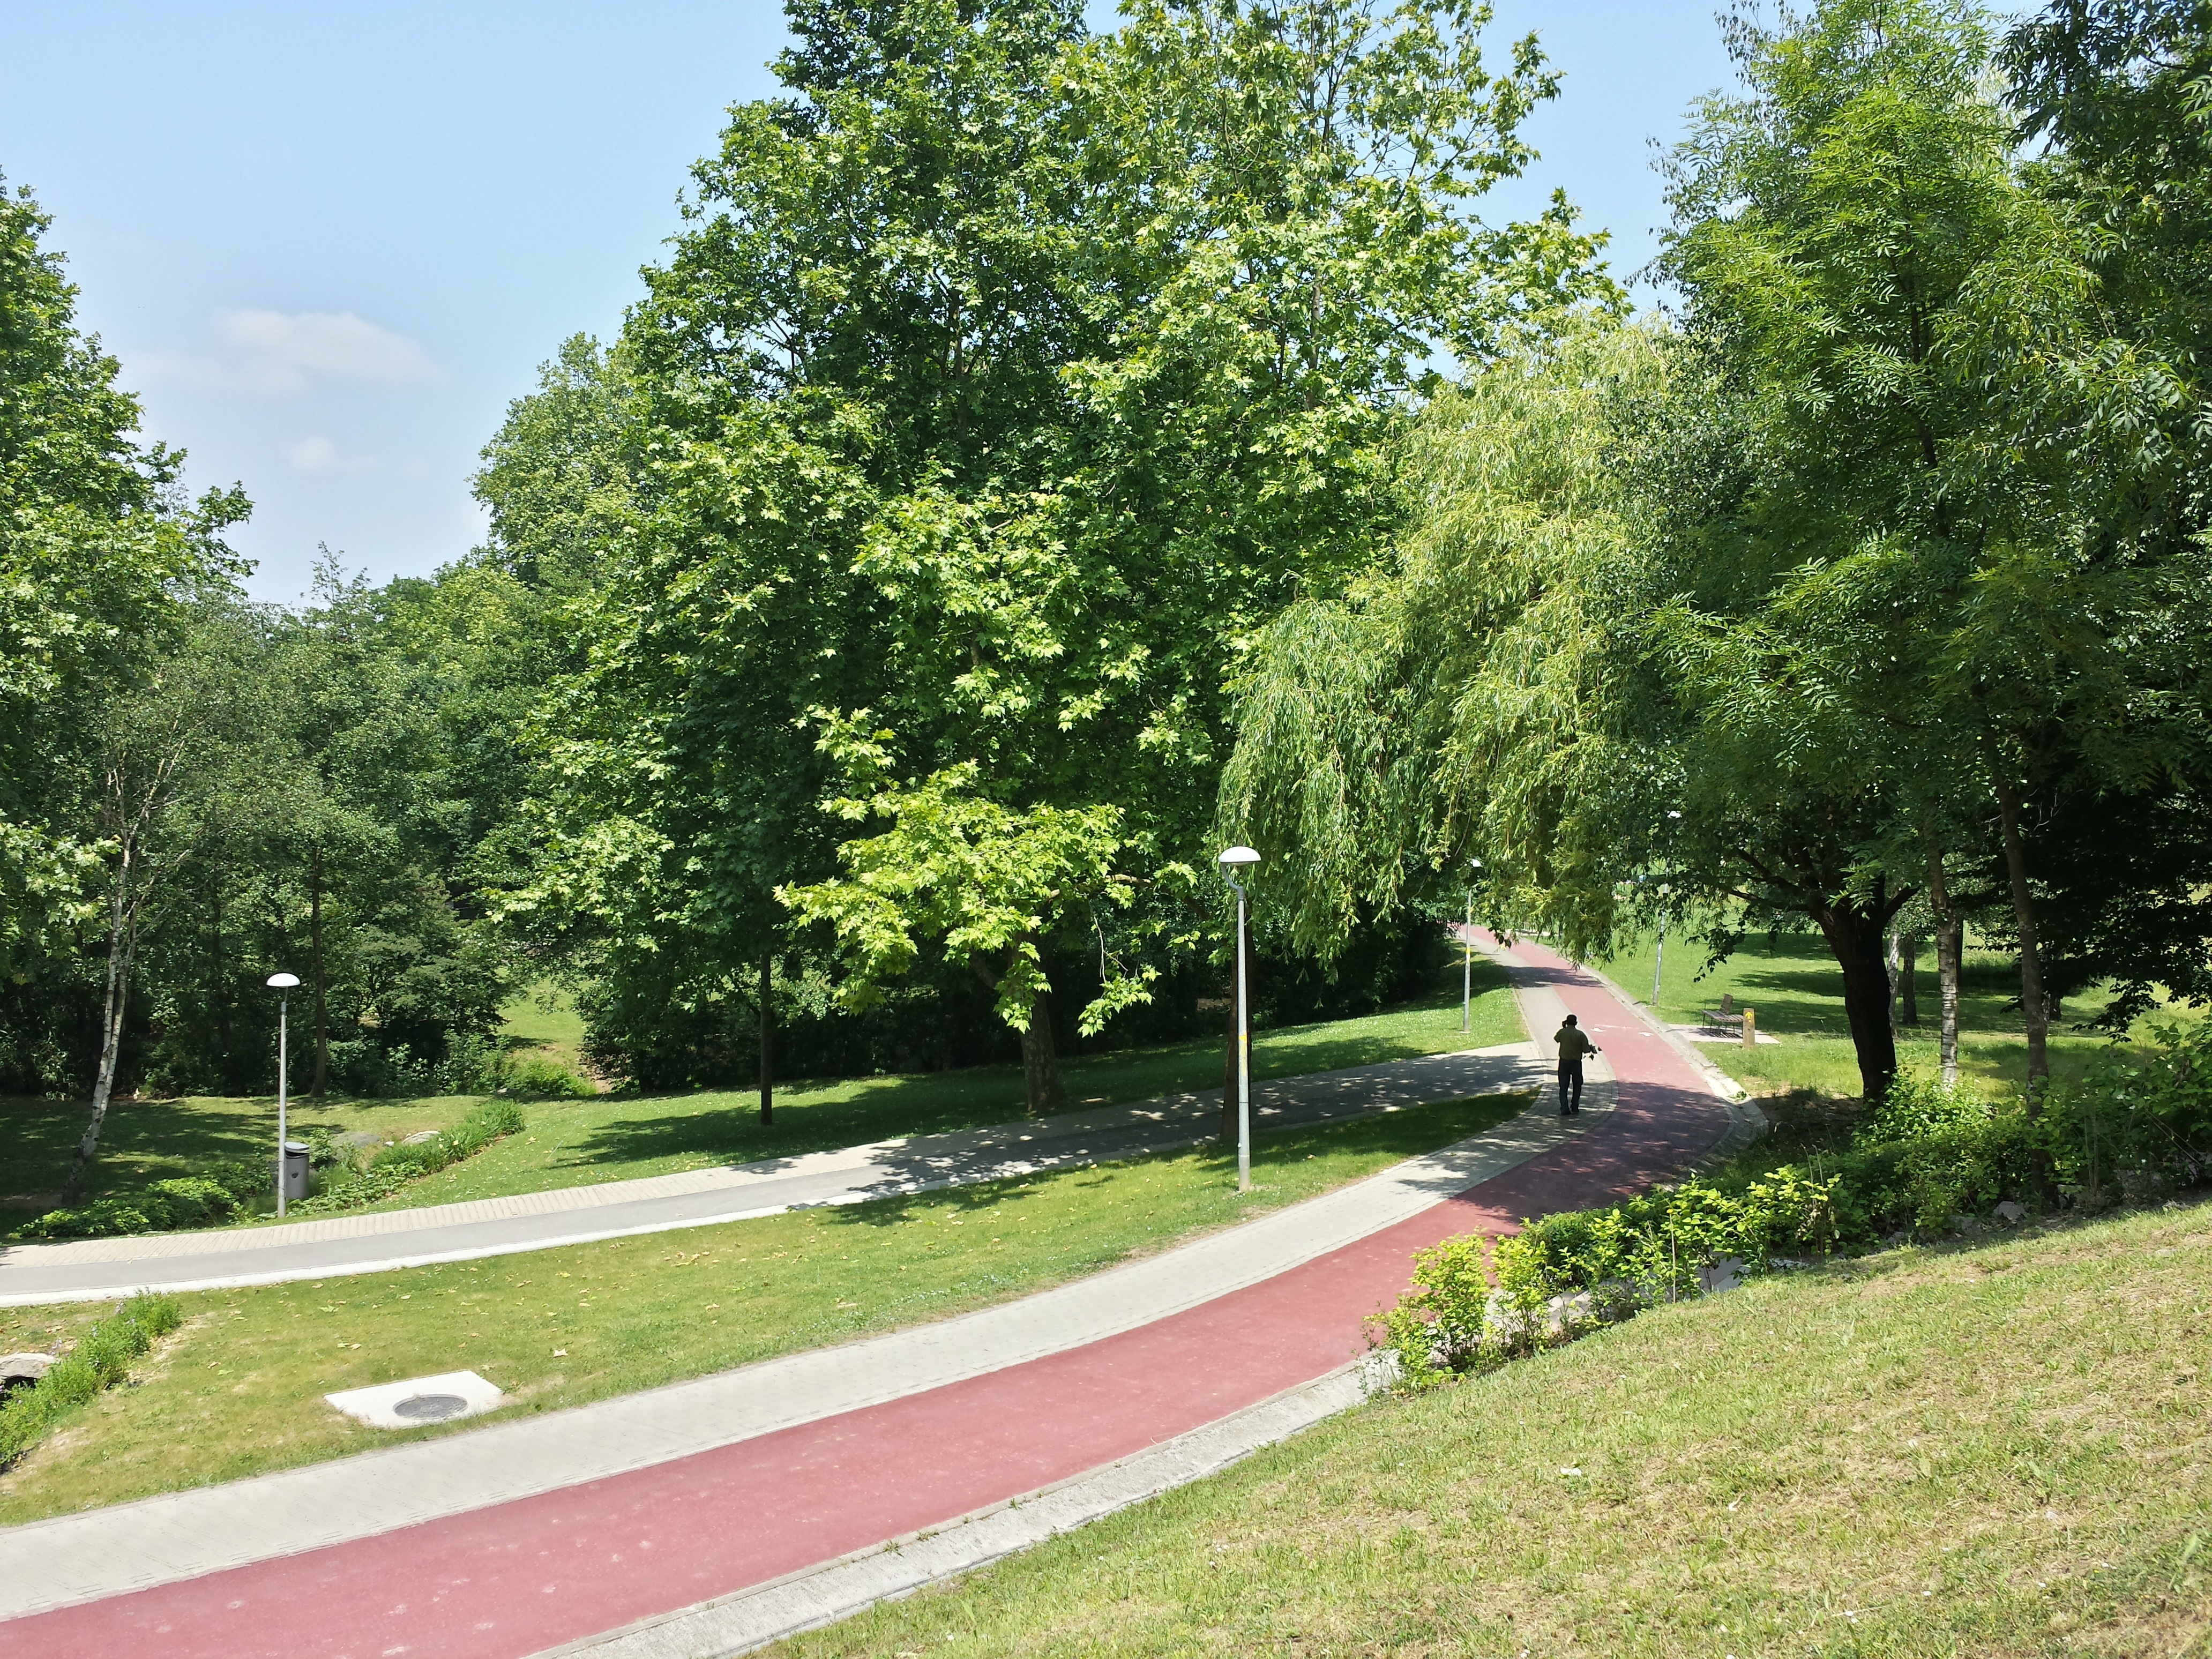
tree, nature, path, grass, lawn, summer, walk, spring, green, park, garden, trees, shrub, estate, yard, residential area, woody plant, landscape architect